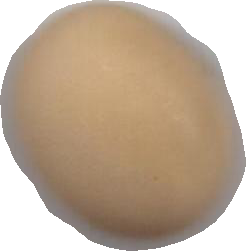
Variety: Anjasmoro